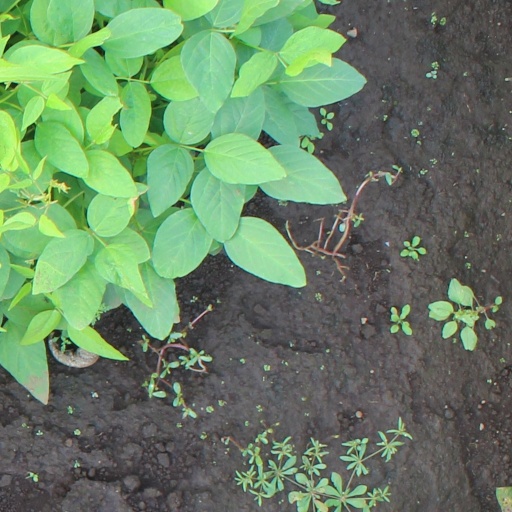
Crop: soybean